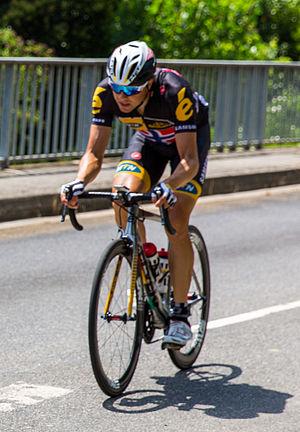
Sebastian Langeveld (TCG) et Edvald Boasson Hagen (MTN) pendant la 13e épreuve.